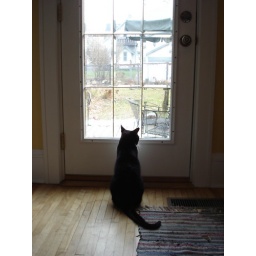
Jackson looking out the back door - checking on Frankie dog in the backyard